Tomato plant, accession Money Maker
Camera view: horizontal (90 deg, fisheye); turntable rotation: 300 degrees
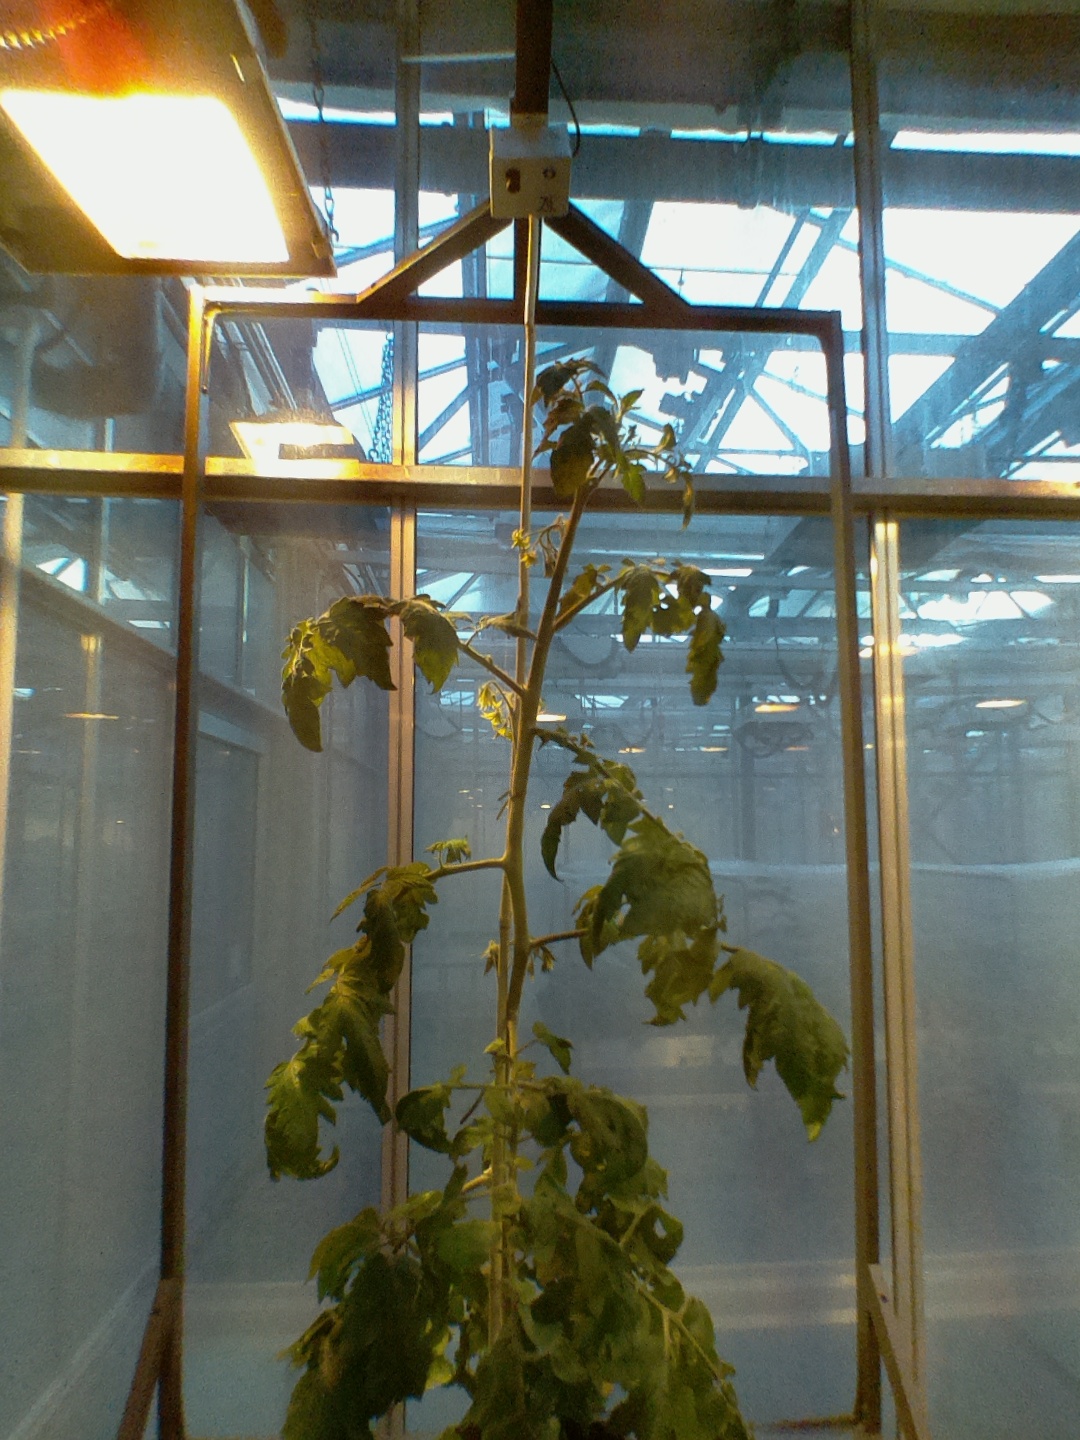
BBCH growth stage 68: Full flowering, 80%-90% of flowers open, more petals falling